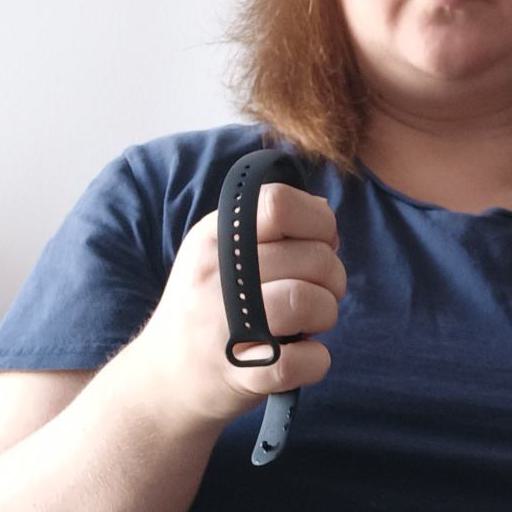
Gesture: no_gesture